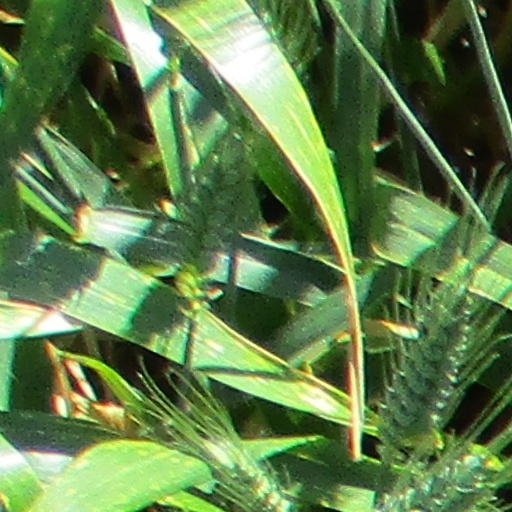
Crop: wheat